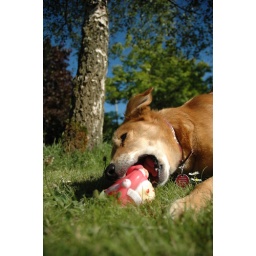
Fern tortures Mr Christmas (a father christmas themed plastic dog ball toy) in the garden.